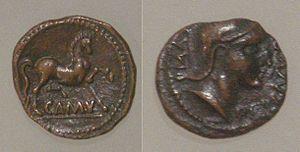
Cunobelinos est un roi breton mi-historique mi-légendaire. Nommé Cynfelyn ou Kynvelin dans la tradition galloise il a été mis en scène par Shakespeare sous le nom de Cymbeline.